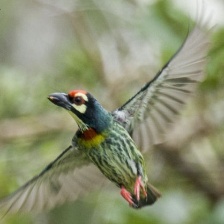
Species: COPPERSMITH BARBET
Scientific name: MEGALAIMA HAEMACEPHALA